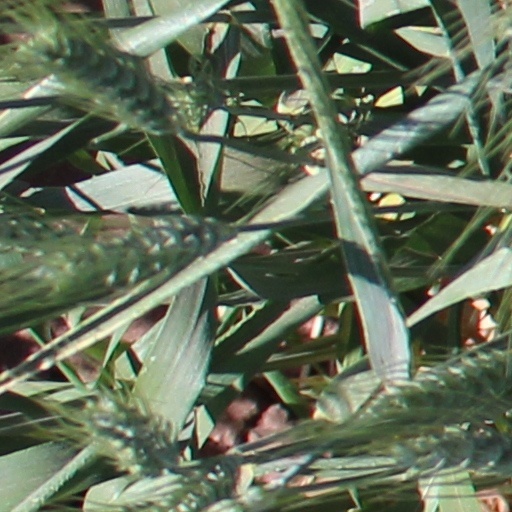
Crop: wheat